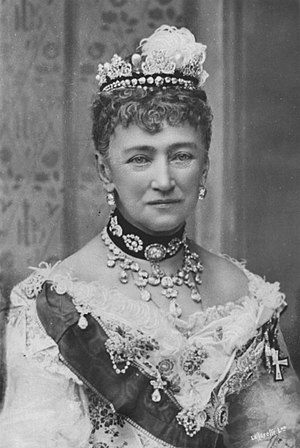
Louise af Hessen-Kassel
Dronning Louise i 1893
Louise af Hessen-Kassel var en tysk-dansk prinsesse af Hessen-Kassel, der var dronning af Danmark fra 1863 til 1898. Hun var datter af landgreve Vilhelm af Hessen-Kassel og prinsesse Charlotte af Danmark og blev i 1842 gift med sin slægtning prins Christian af Glücksburg, den senere kong Christian 9. af Danmark.